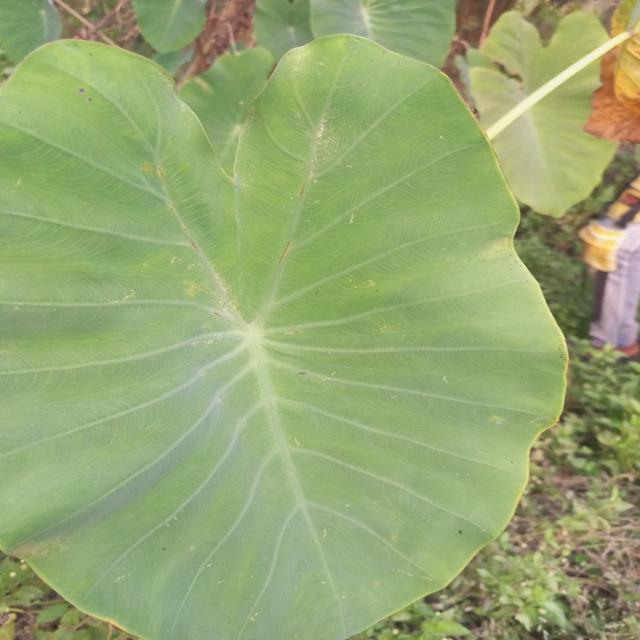
Label: Healthy